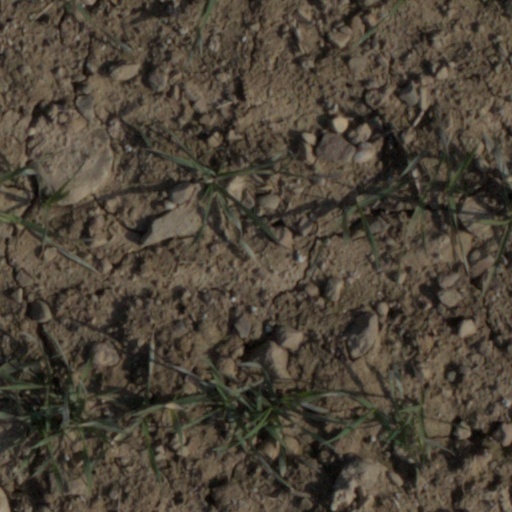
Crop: wheat